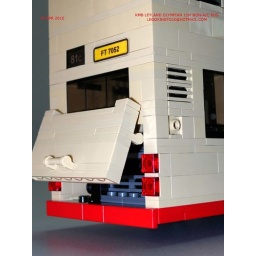
Hong Kong KMB Leyland Olympian 11m Non-air-conditioned bus built by LEGO - engine door can be opened